Banner of Misericordia

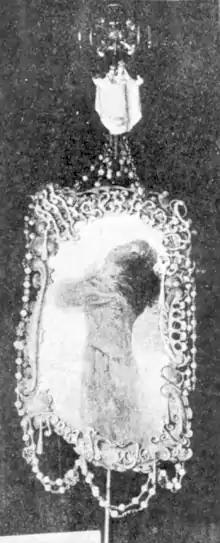
Photograph of the front face of the banner (J. M. Constantí, Semanario Católico de Reus, July 21, 1900).

The banner of Misericordia (Mercy) is a work of the Catalan architect Antoni Gaudí projected for the procession to the in Reus of the reusians residing in Barcelona as one of the acts for the 1900 Holy Year. It is known by the two front and back photographs published in the "Semanario Católico de Reus" (Reus Catholic Weekly magazine) in July of that year. It included another photograph of the procession in which Gaudí is seen as part of a large group of pilgrims and the banner being carried by one of them.